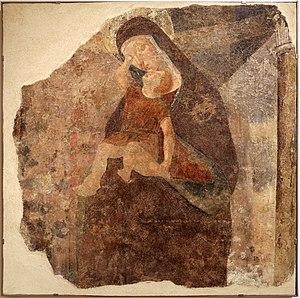
Le Maestro dei Baldraccani est un peintre italien anonyme actif entre 1480 et 1510, probablement originaire de Forlì.